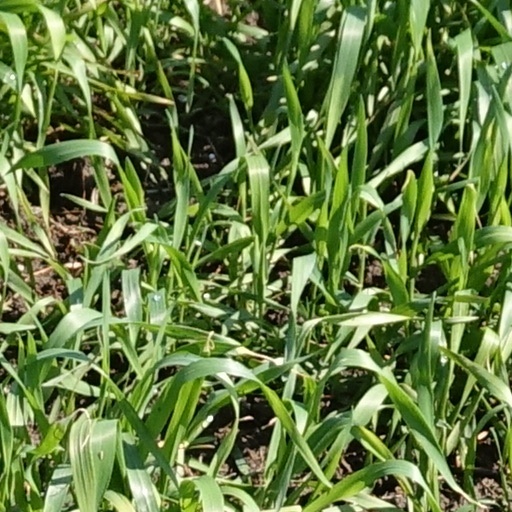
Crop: wheat